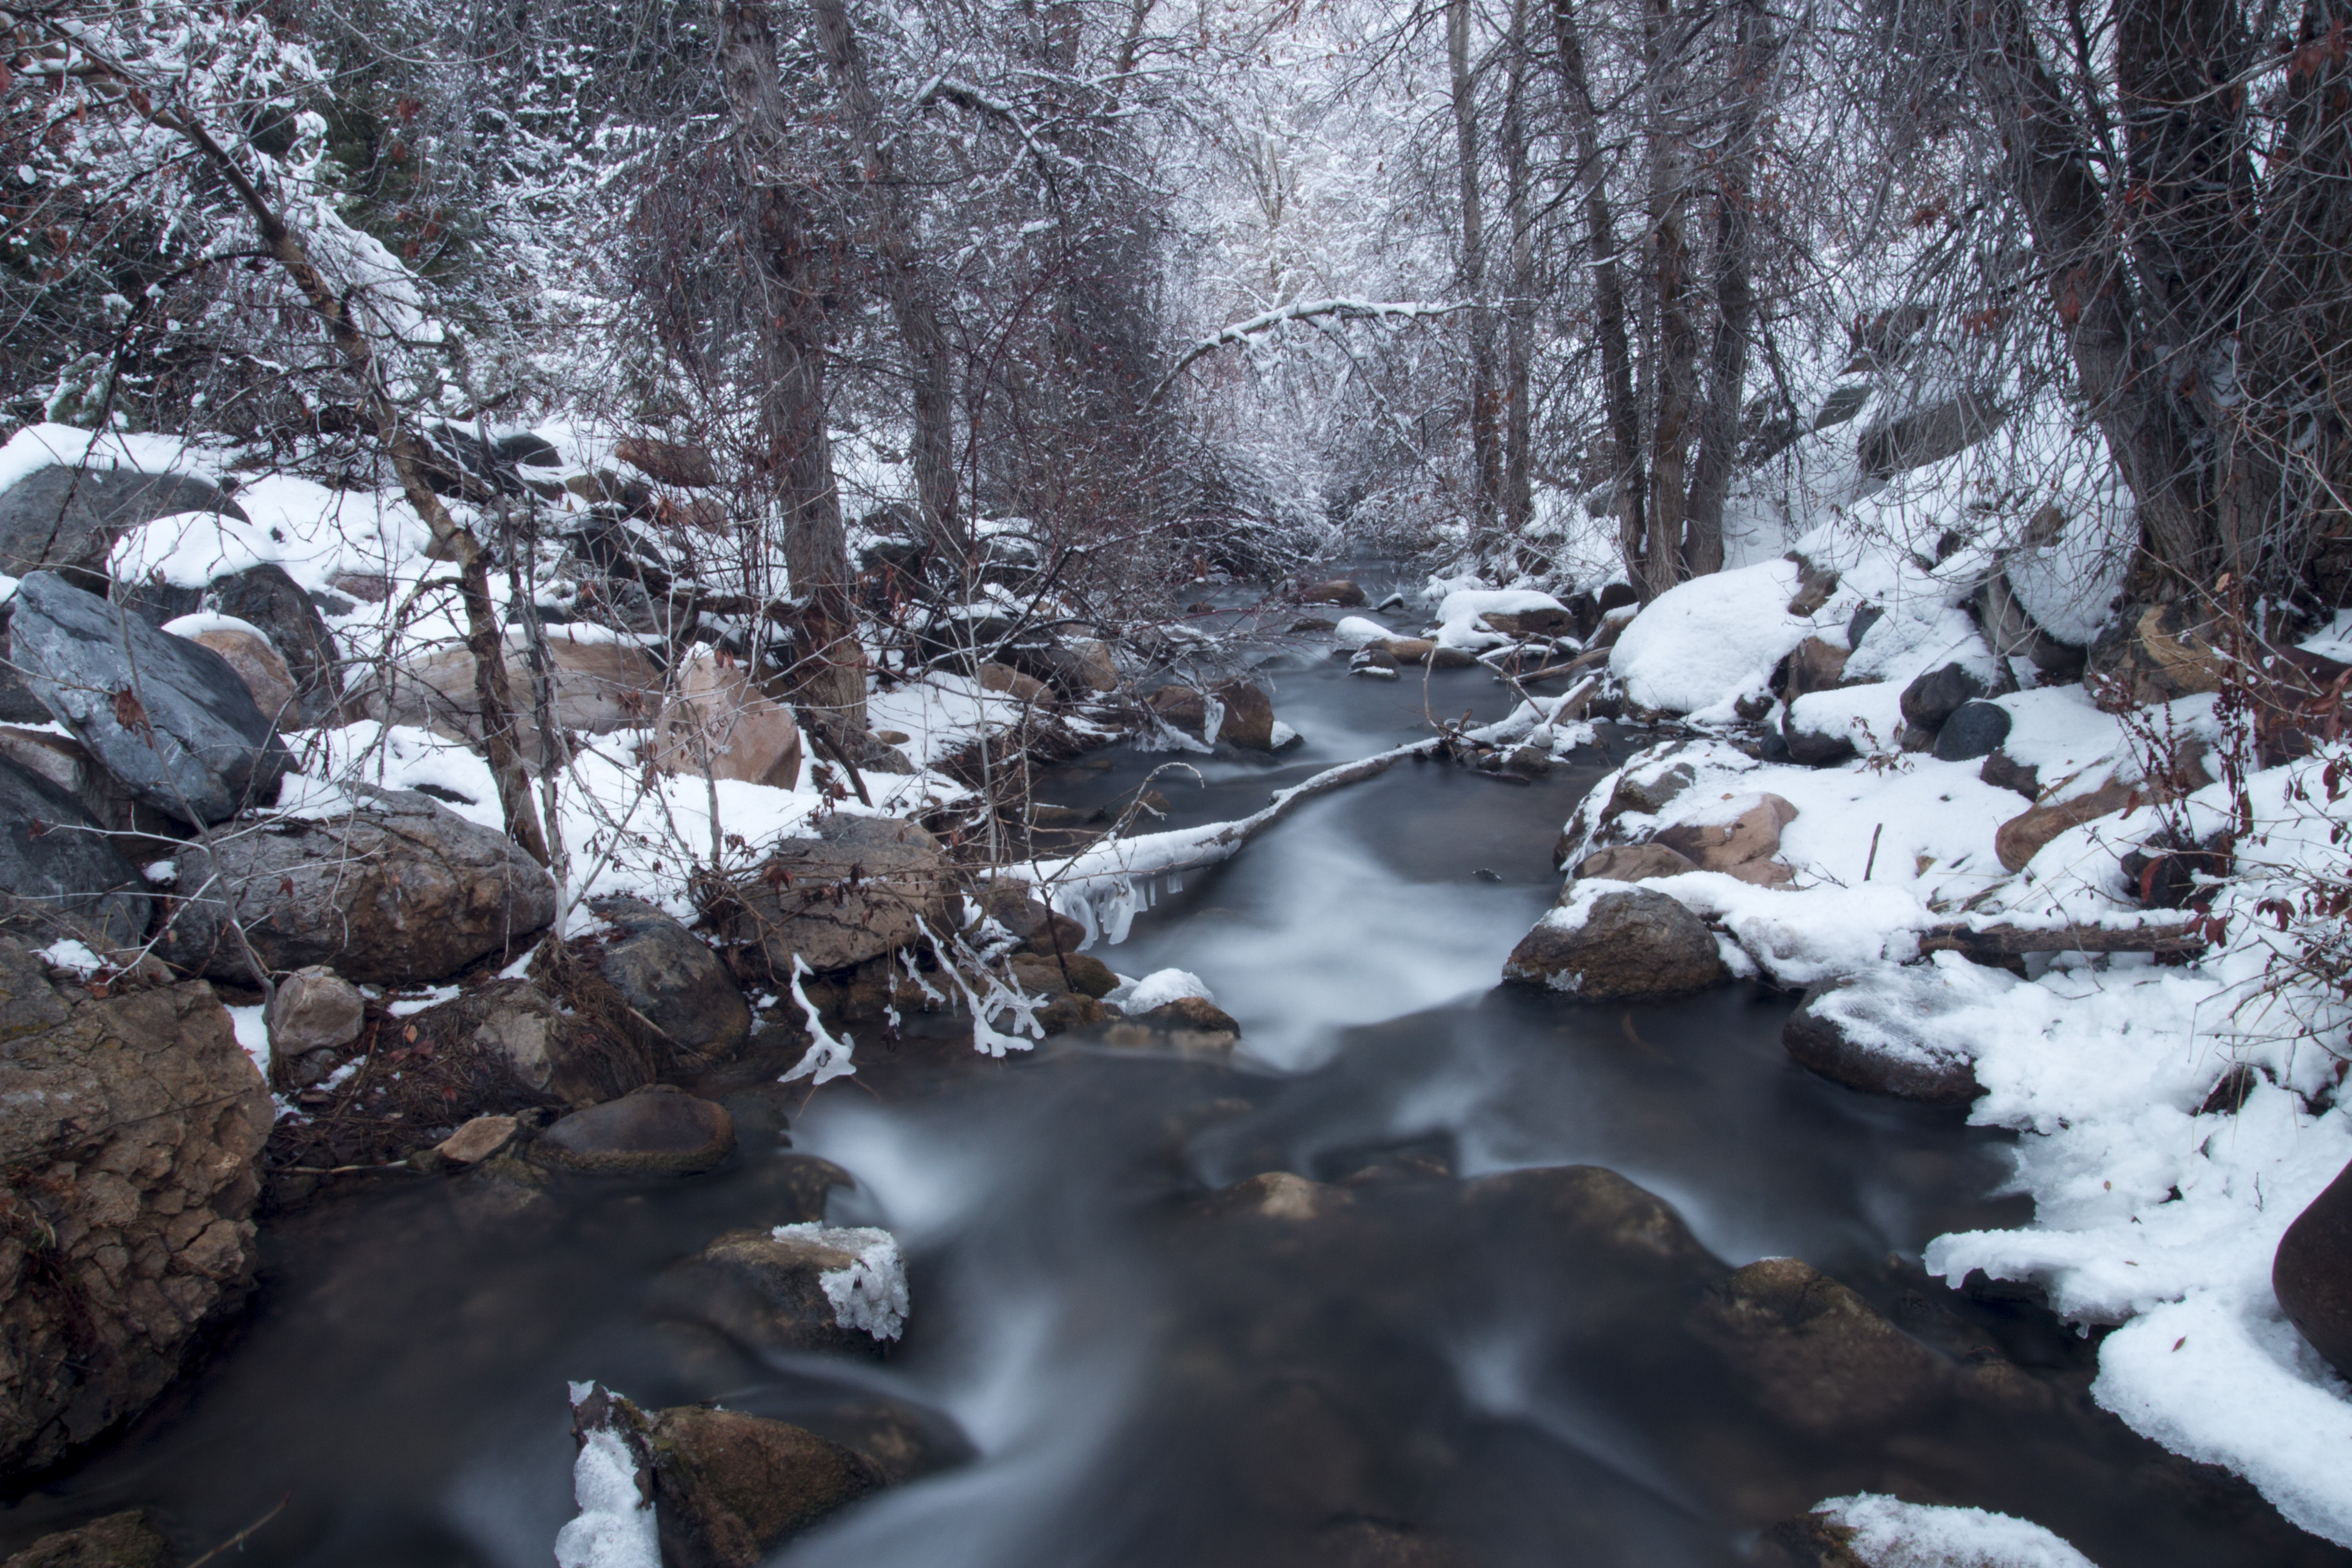
tree, water, nature, forest, rock, wilderness, branch, snow, cold, winter, leaf, river, stream, ice, autumn, weather, rapid, season, trees, rocks, outdoors, woodland, freezing, geographical feature